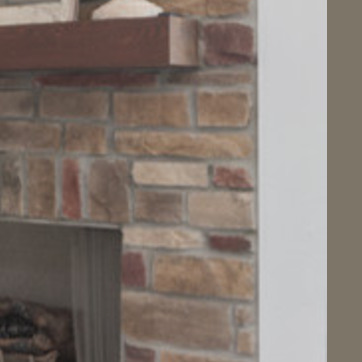
Material: stone